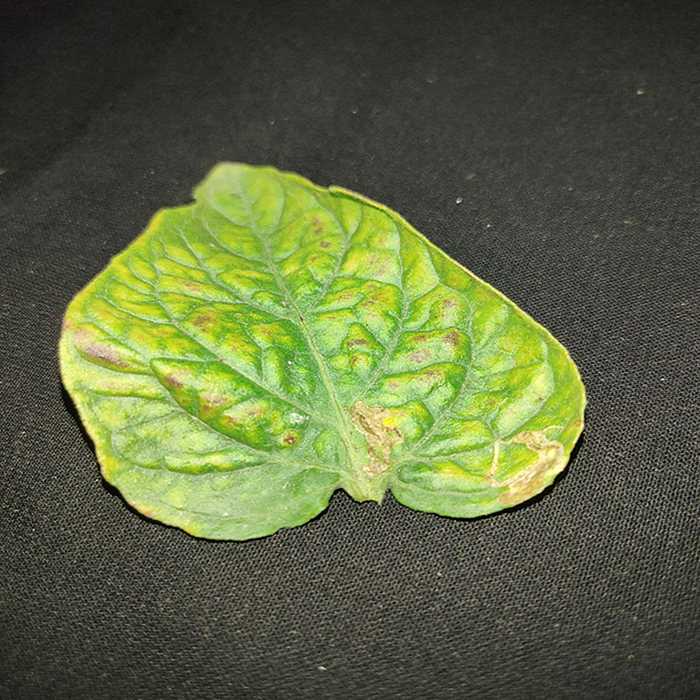
Plant: Tomato
Label: Tomato spotted wilt